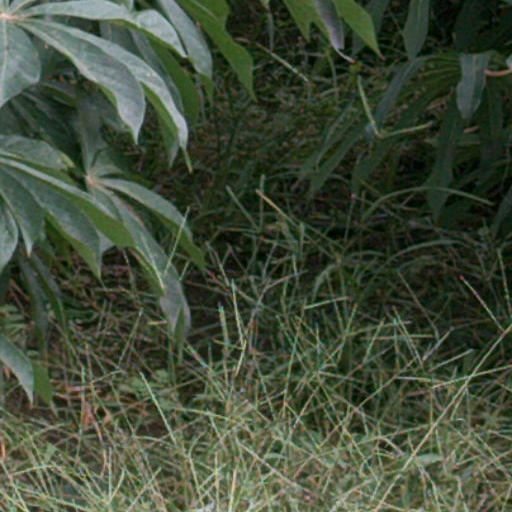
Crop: cassava